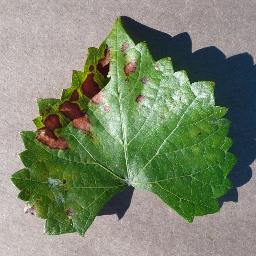
Label: Grape___Esca_(Black_Measles)